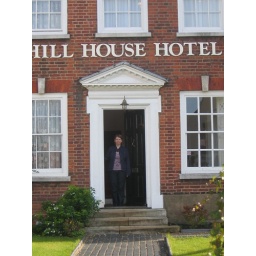
Lucinda in the door way to hill house hotel. John and karen's wedding